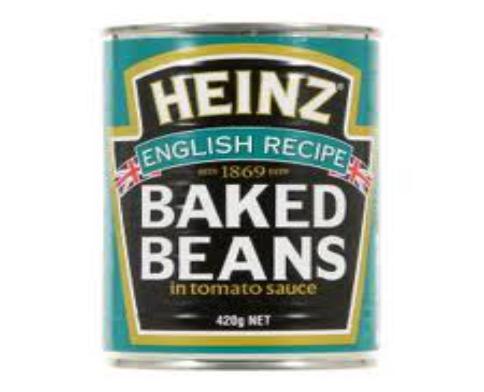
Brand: Heinz Baked Beans
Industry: Food